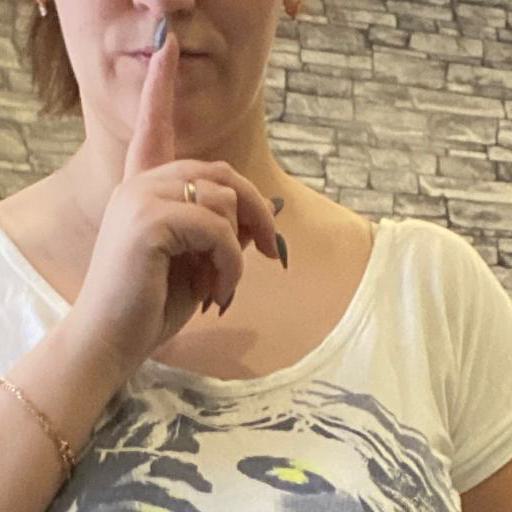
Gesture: mute